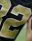
Number: 2